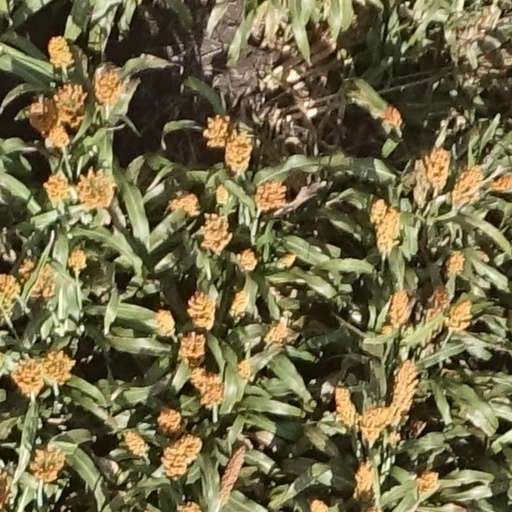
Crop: sorghum